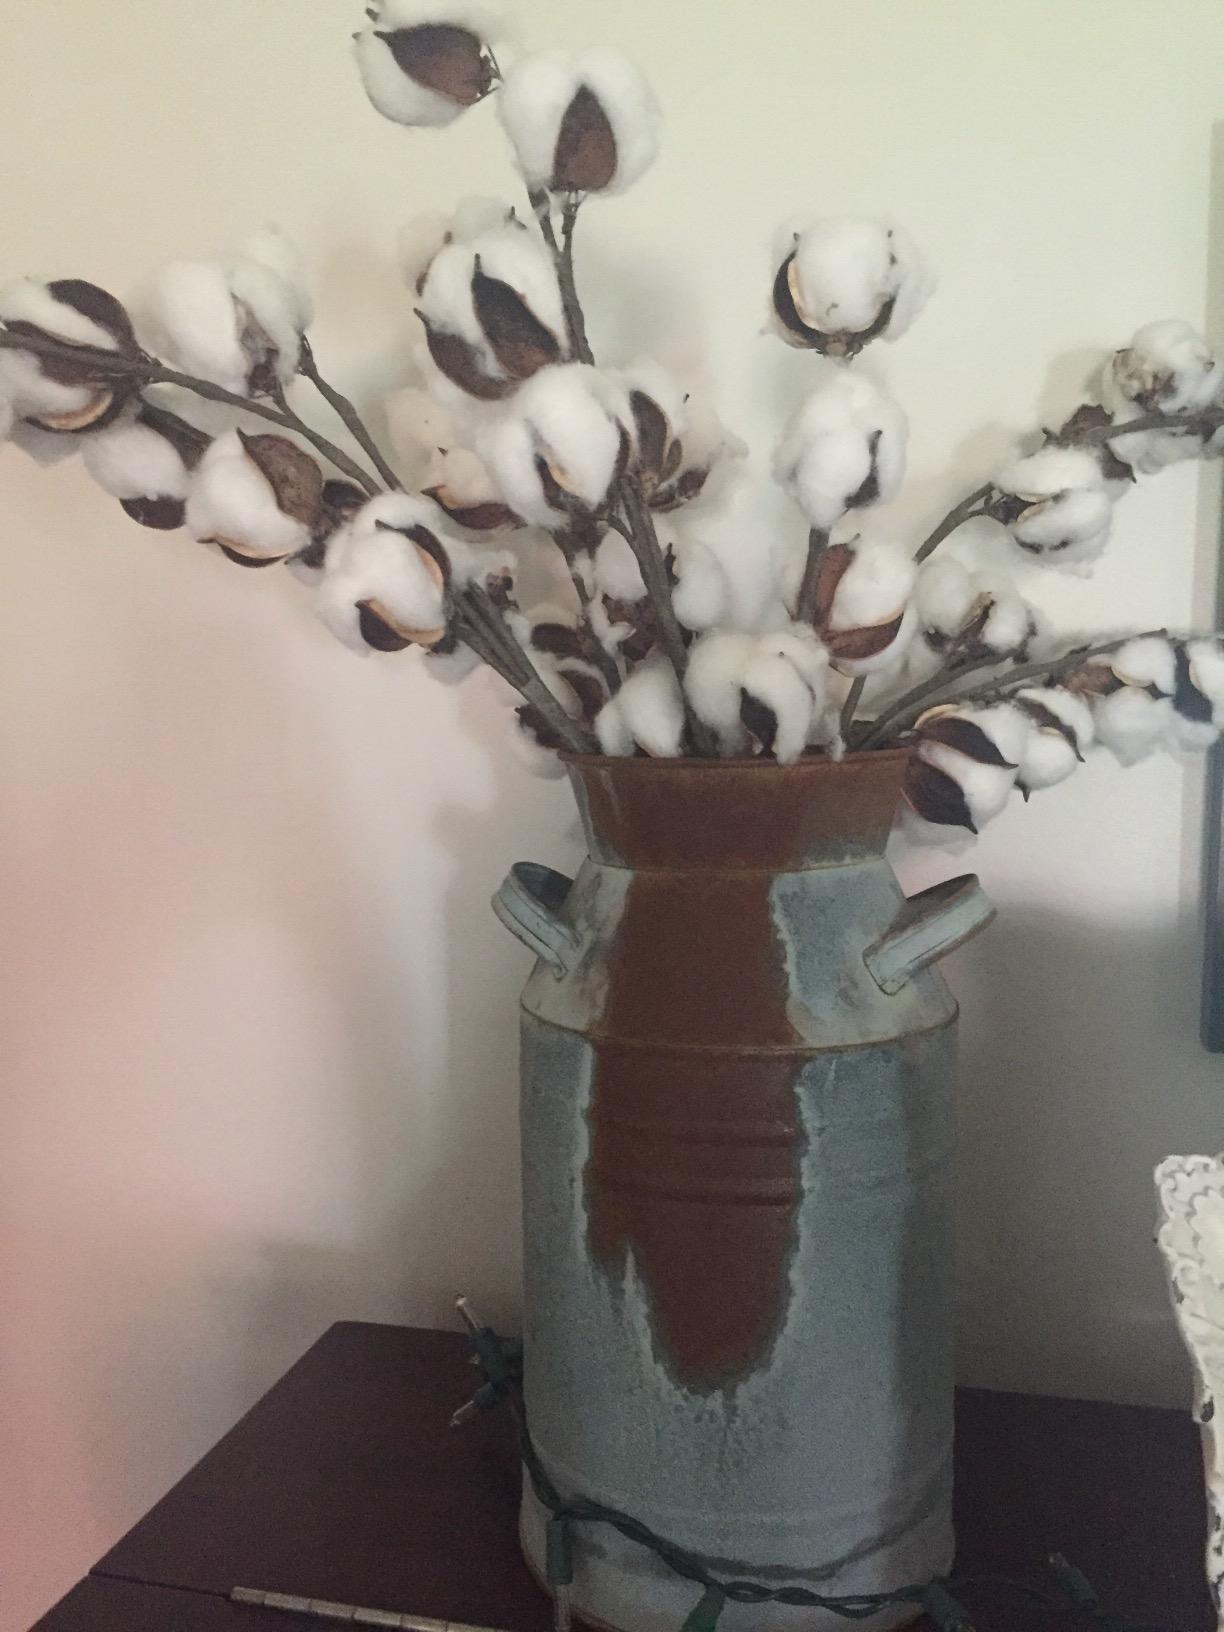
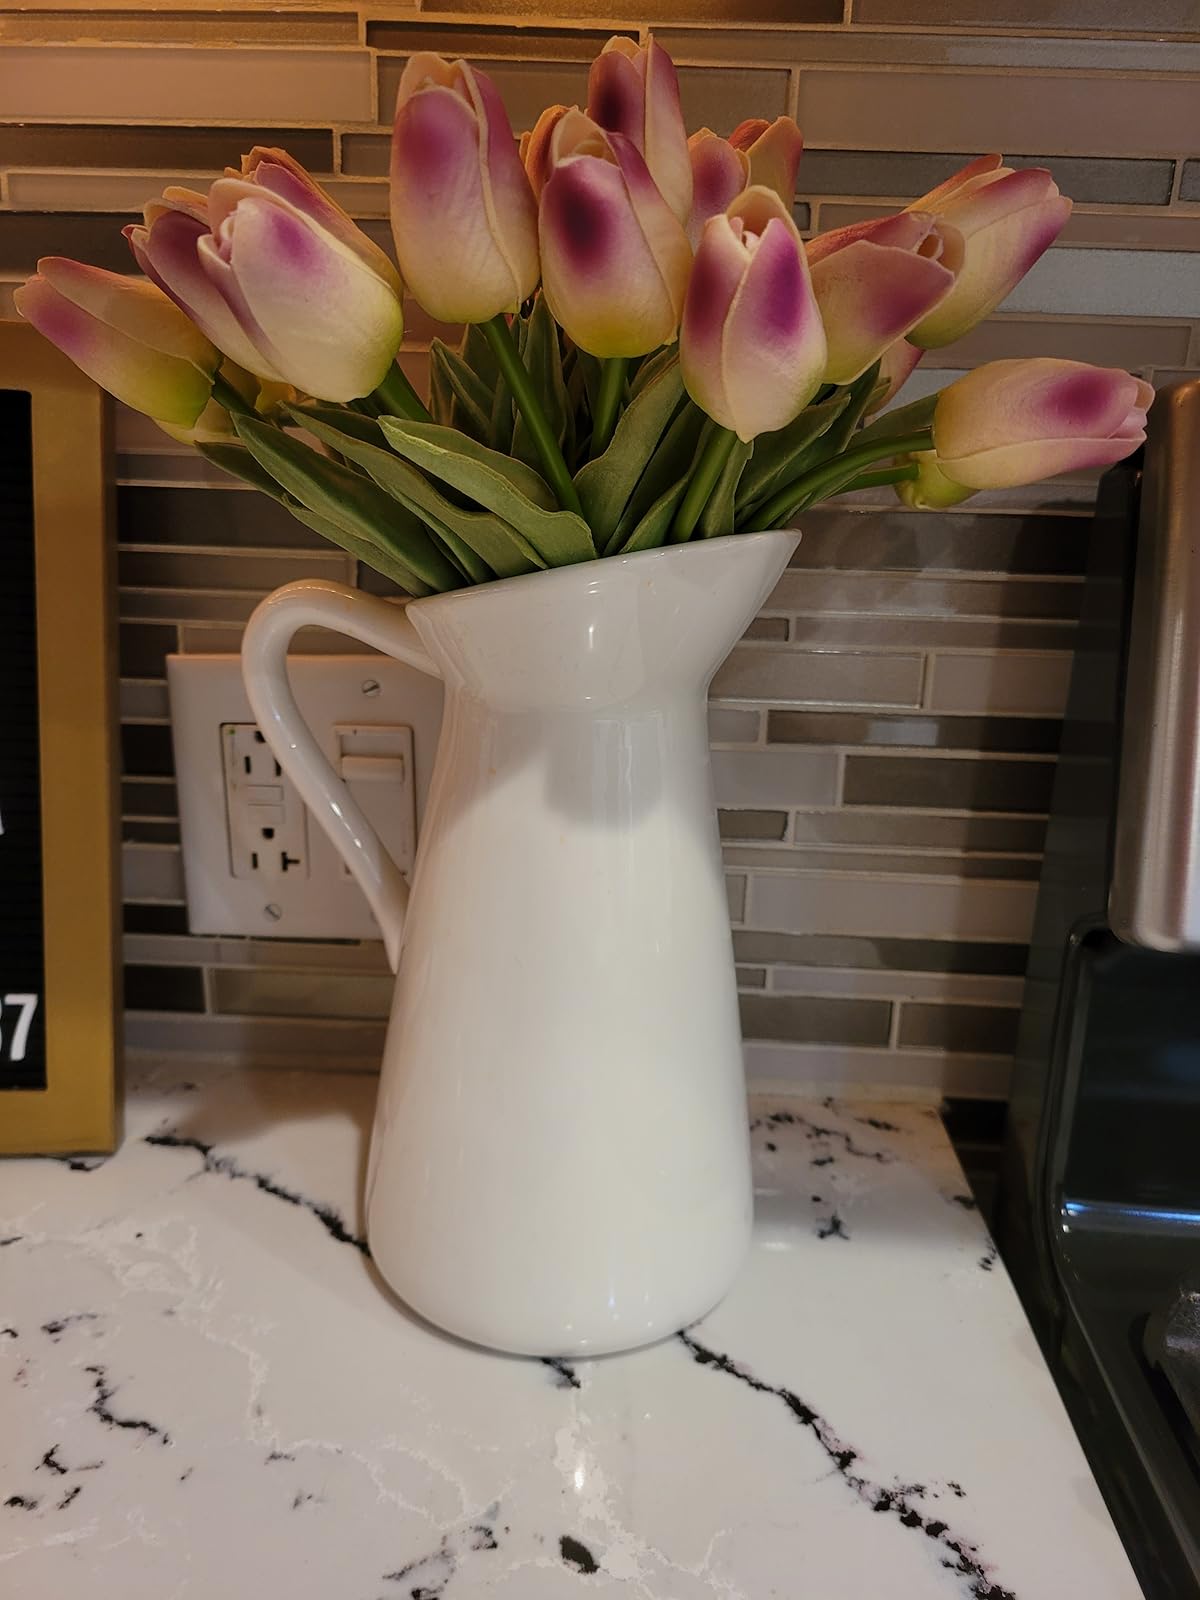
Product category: vase
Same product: no